The Short Happy Life of the Brown Oxford (collection)

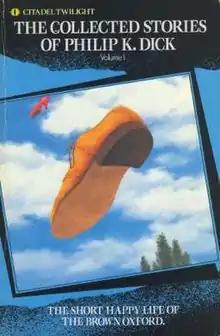
Cover of the first edition

The Short Happy Life of the Brown Oxford is a collection of science fiction stories by American writer Philip K. Dick. It was first published by Citadel Twilight in 1990 and reprints Volume I of "The Collected Stories of Philip K. Dick". Many of the stories had originally appeared in the magazines "Fantasy and Science Fiction", "Planet Stories", "If", "Galaxy Science Fiction", "Imagination", "Space Science Fiction", "Fantastic Story Magazine", "Amazing Stories", "Future", "Cosmos", "Fantasy Fiction", "Beyond Fantasy Fiction", "Thrilling Wonder Stories" and "Startling Stories". The collection was reprinted by Citadel Press in 2003 under the title Paycheck and Other Classic Stories.